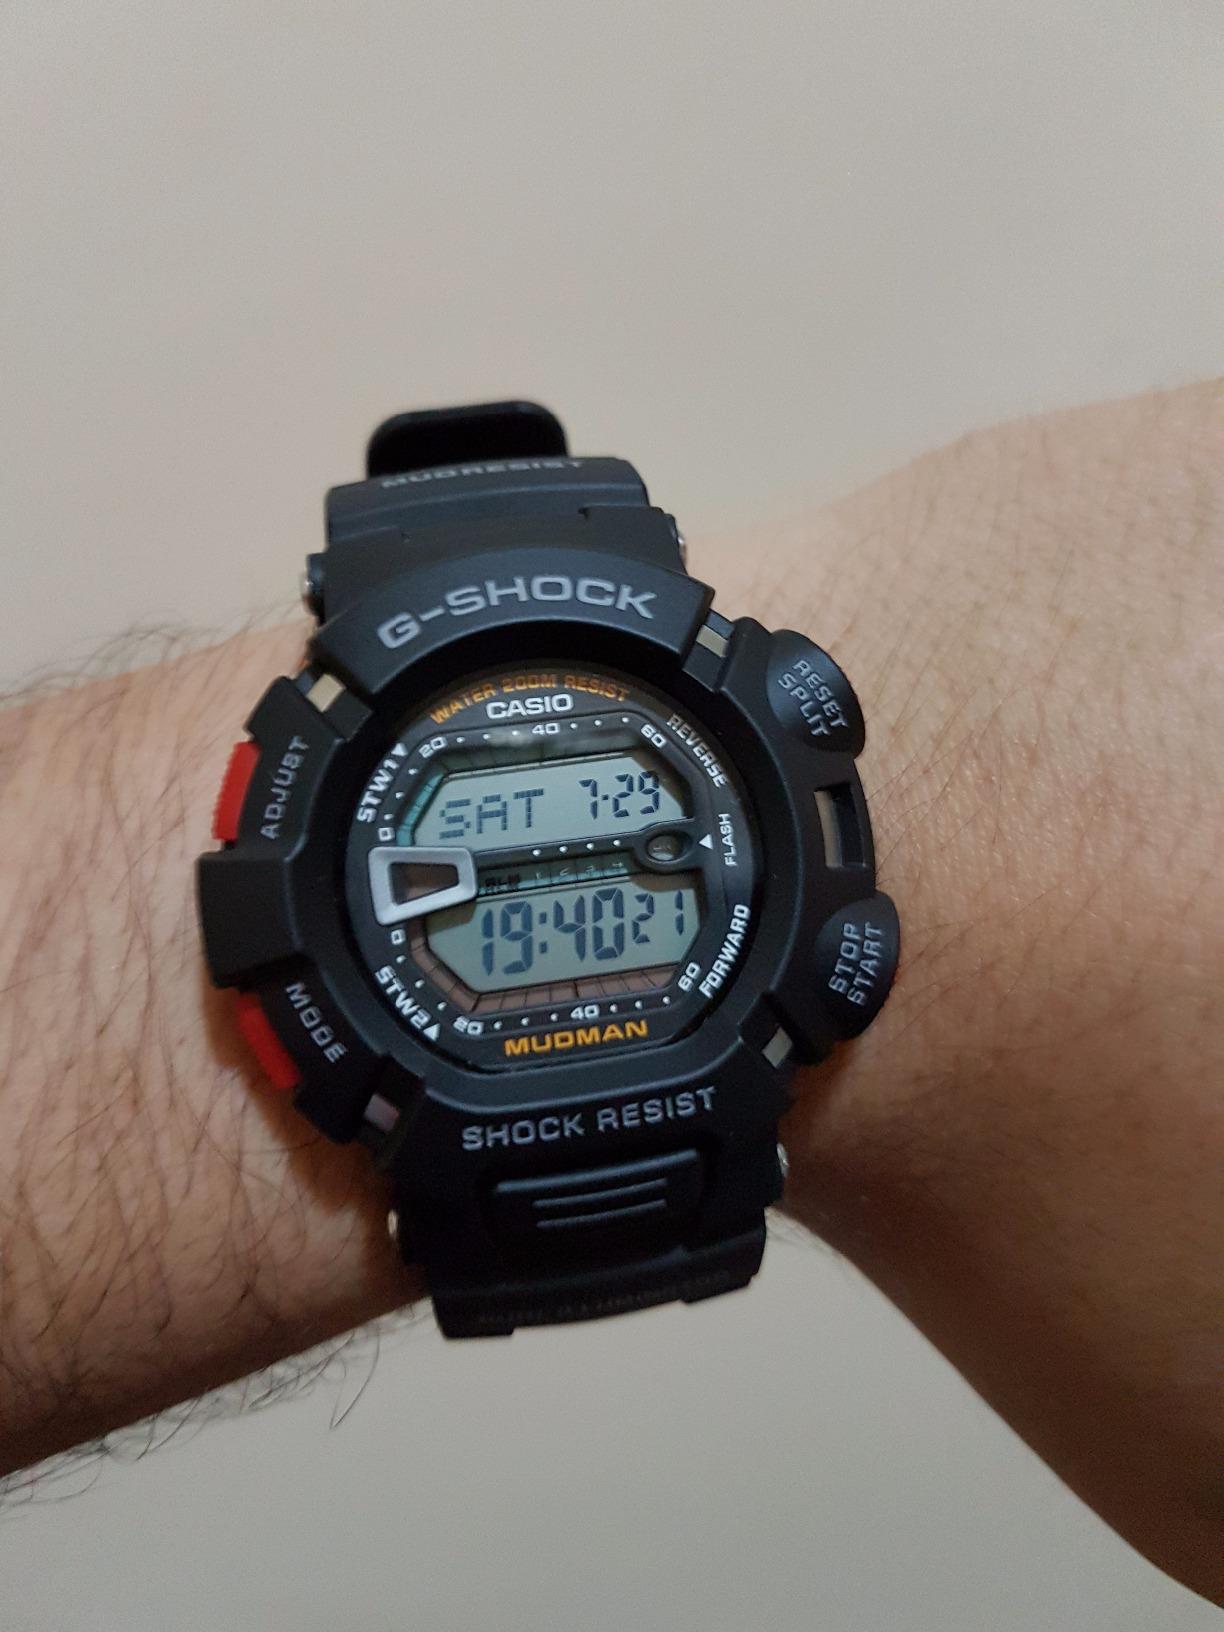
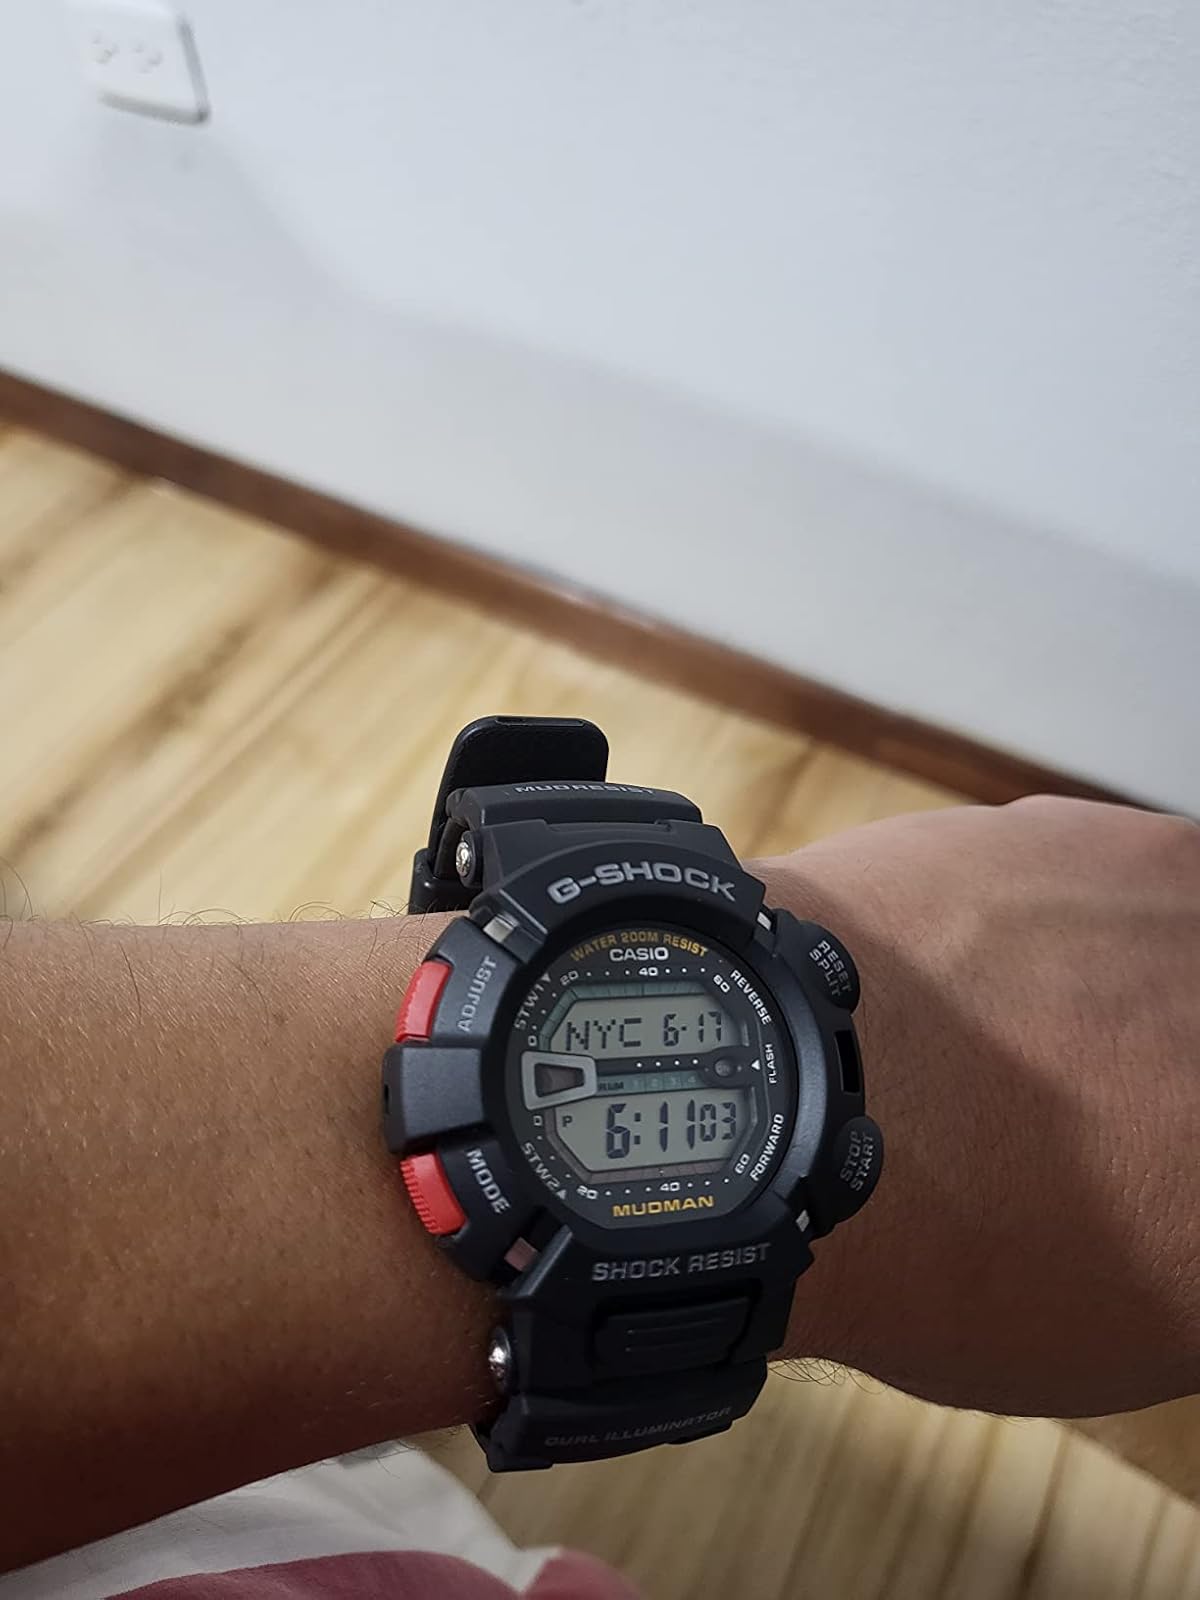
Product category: accessories_watch
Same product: yes